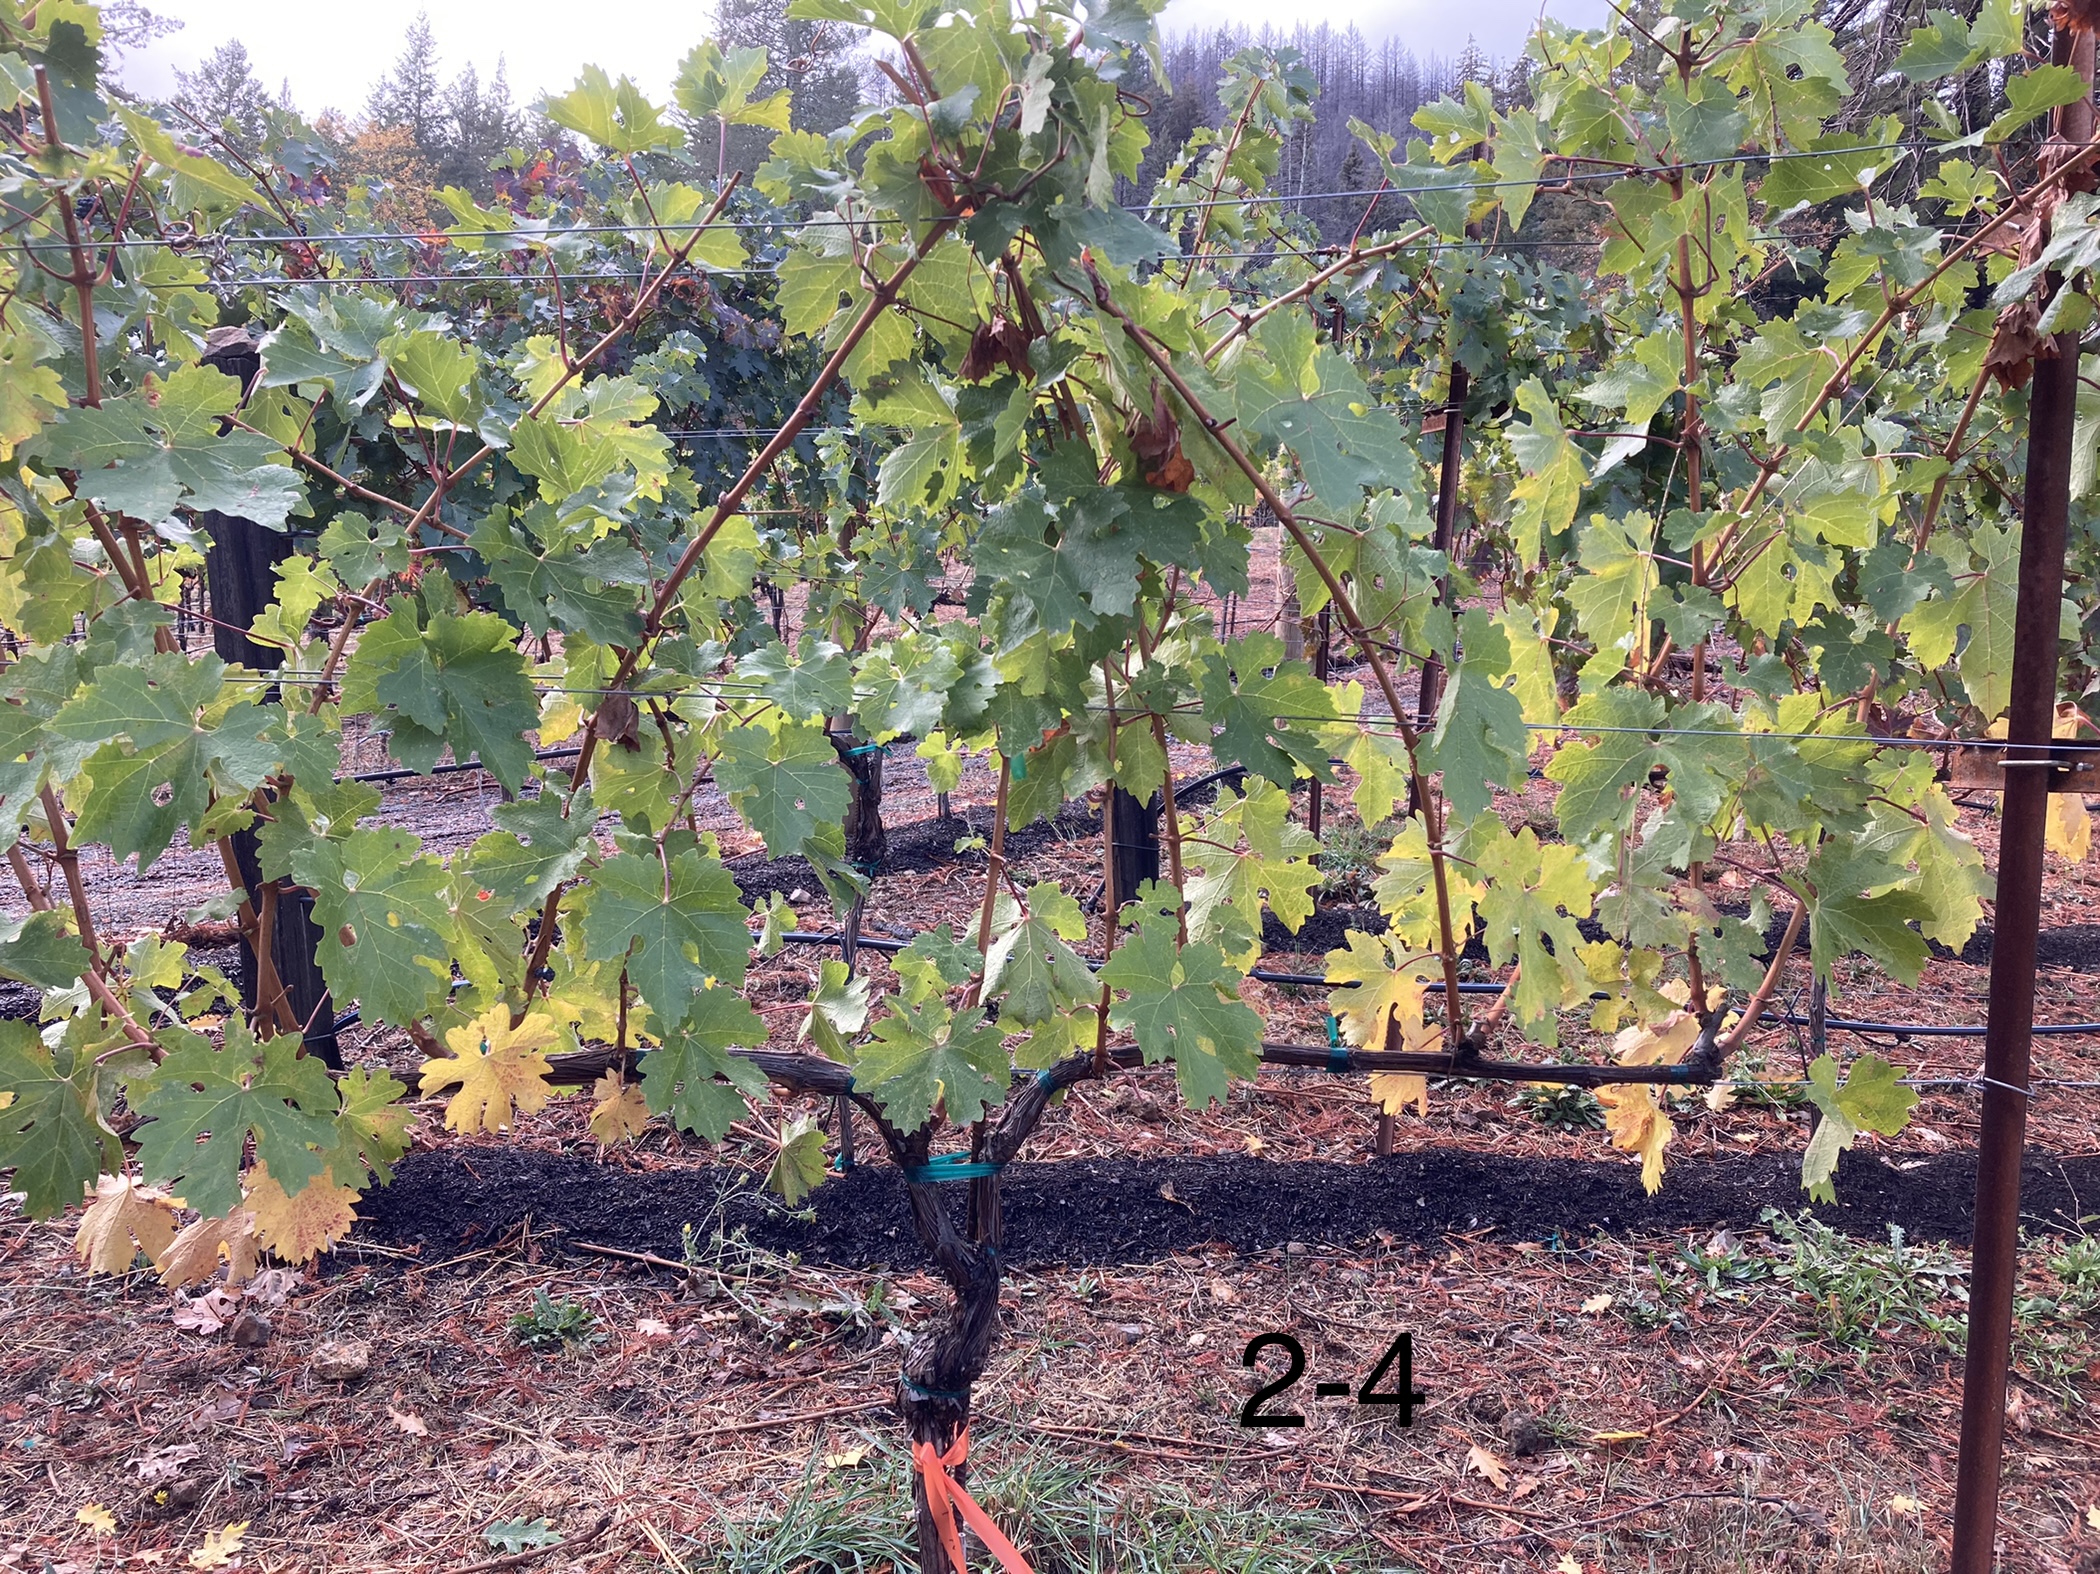
Label: No Virus